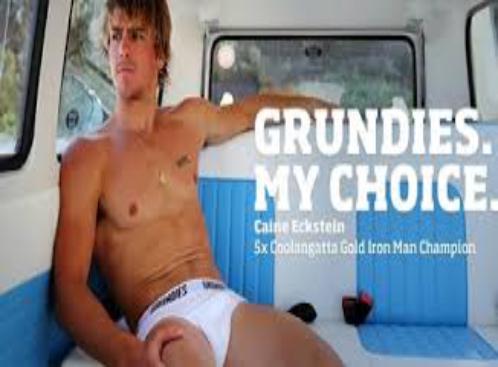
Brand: Grundies
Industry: Clothes